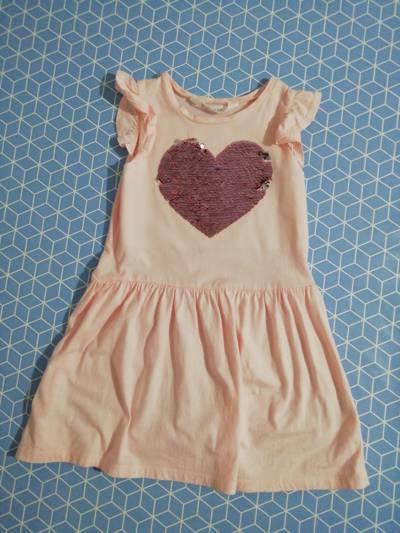
Waste category: clothes